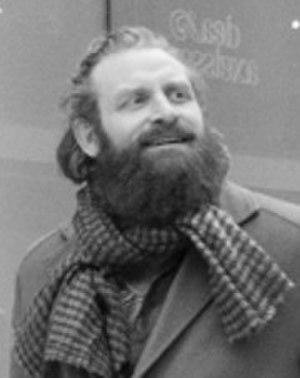
norwegian actor Kristofer Hivju
Game of Thrones [geɪm əv θɹoʊnz], également appelée Le Trône de fer selon le titre français de l'œuvre romanesque dont elle est adaptée, est une série télévisée américaine médiéval-fantastique créée par David Benioff et D. B. Weiss, diffusée entre le 17 avril 2011 et le 19 mai 2019 sur HBO.